Andy Samberg

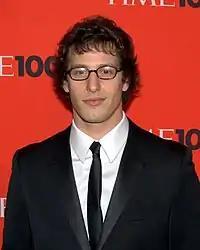
Samberg at the Time 100 Gala in 2010

Samberg starred in Sleater-Kinney's "No Cities to Love" video along with other actors such as Fred Armisen, Elliot Page, and Norman Reedus. On May 16, 2016, Samberg and the Lonely Island performed their 2009 hit "I'm on a Boat" with classroom instruments on "The Tonight Show Starring Jimmy Fallon", as part of a recurring segment on the show.